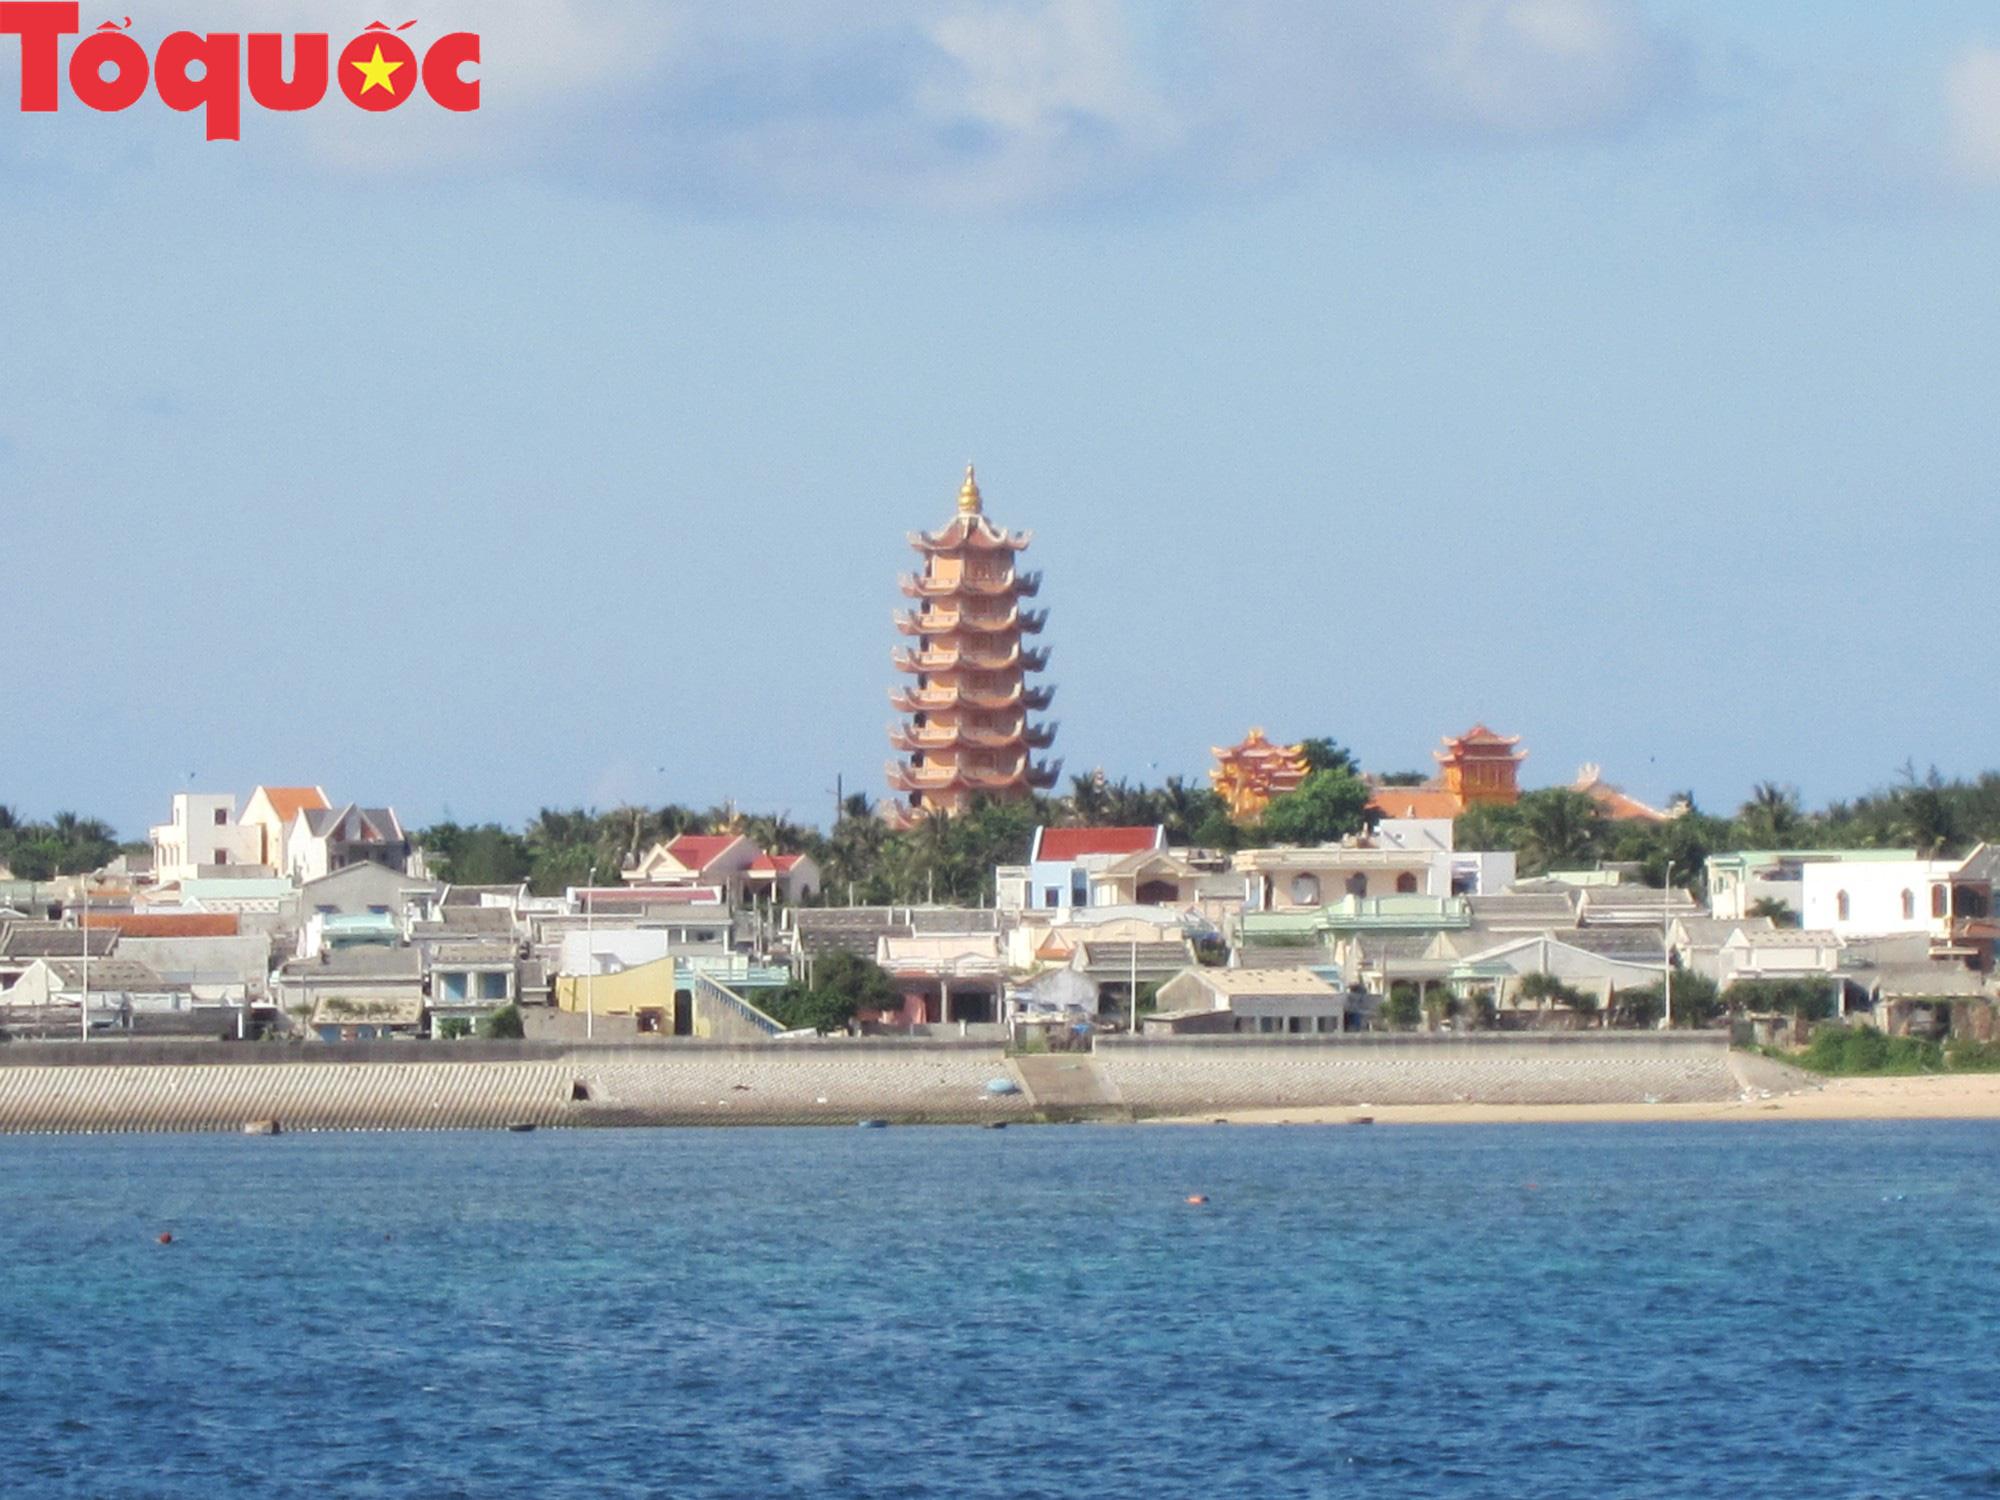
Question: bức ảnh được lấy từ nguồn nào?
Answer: nguồn tổ quốc